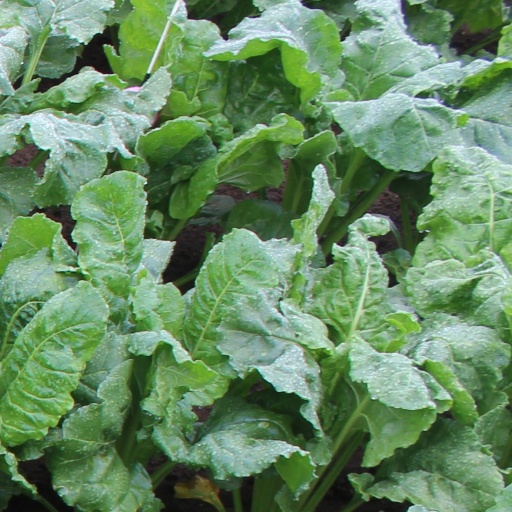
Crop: sugar beet